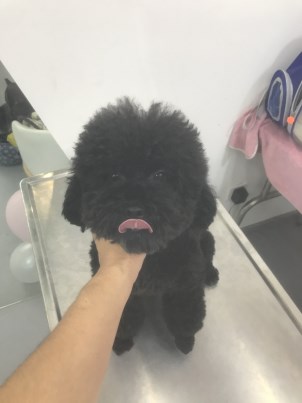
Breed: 7449-n000128-teddy